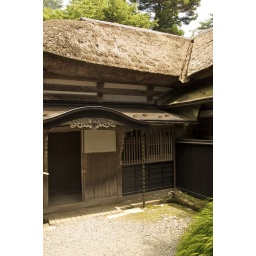
A former castle town in today's Akita Prefecture, Kakunodate is well known for its beautifully preserved samurai houses